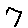
Label: 7